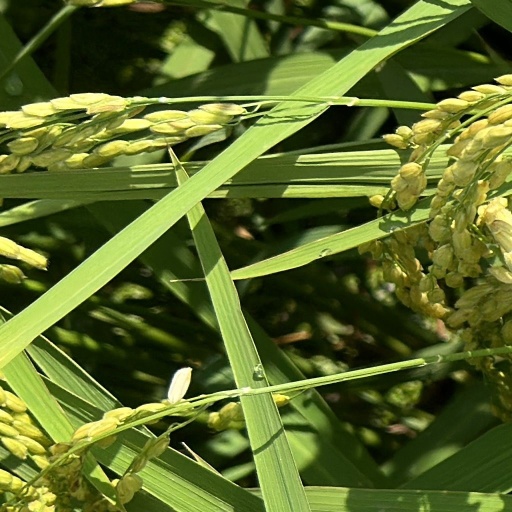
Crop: rice